Thunder (band)

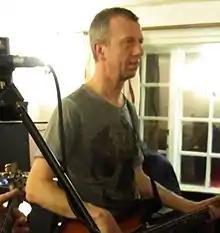
Chris Childs replaced Mikael "Micke" Höglund on bass in 1996, and remains with the band to the current day.

Morley, Matthews and James began writing new material with producer Taylor in January 1996, before entering the studio to record their fourth studio album in April. The album would be the band's first on their own B Lucky label, distributed by Castle Communications, with whom they signed in February that year. Recording took place at Rockfield Studios in Monmouthshire, Wales and saw Morley handling bass duties in addition to guitar due to the absence of Höglund as a result of "family commitments". The album was completed by the end of May, after which Höglund announced that he was to leave Thunder permanently; he was replaced in the autumn by Chris Childs, formerly of Then Jericho. "The Thrill of It All" was released in Japan on 1 September 1996 through JVC, but was delayed elsewhere due to Matthews's diagnosis of tendinitis, which prevented him from playing guitar. The album was eventually released outside of Japan in February 1997, reaching number 14 on the UK Albums Chart.